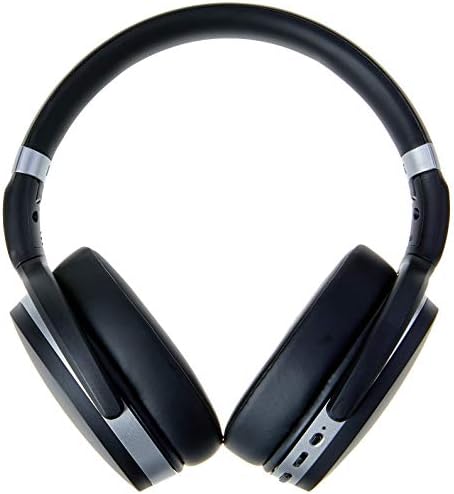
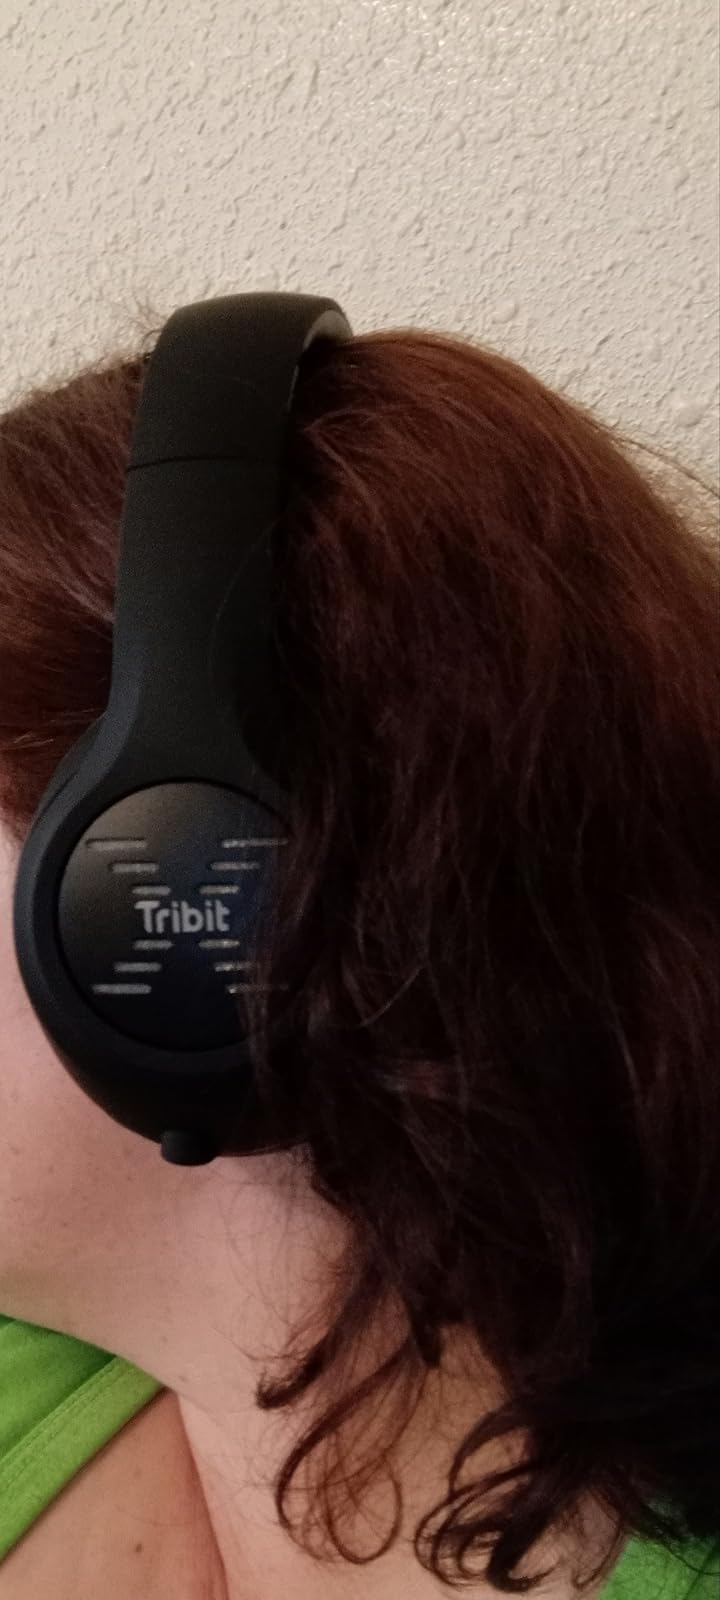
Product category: headphones
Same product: no